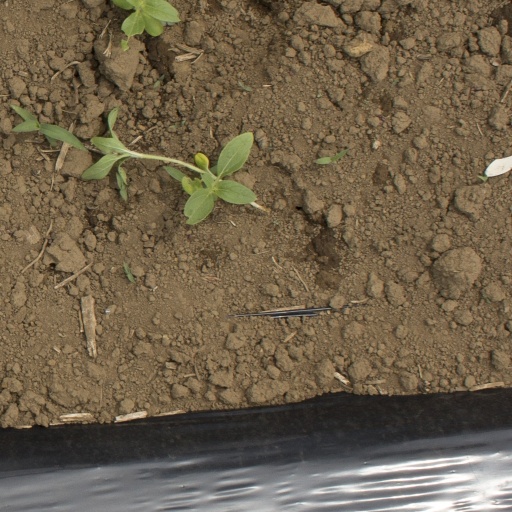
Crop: Jerusalem artichoke